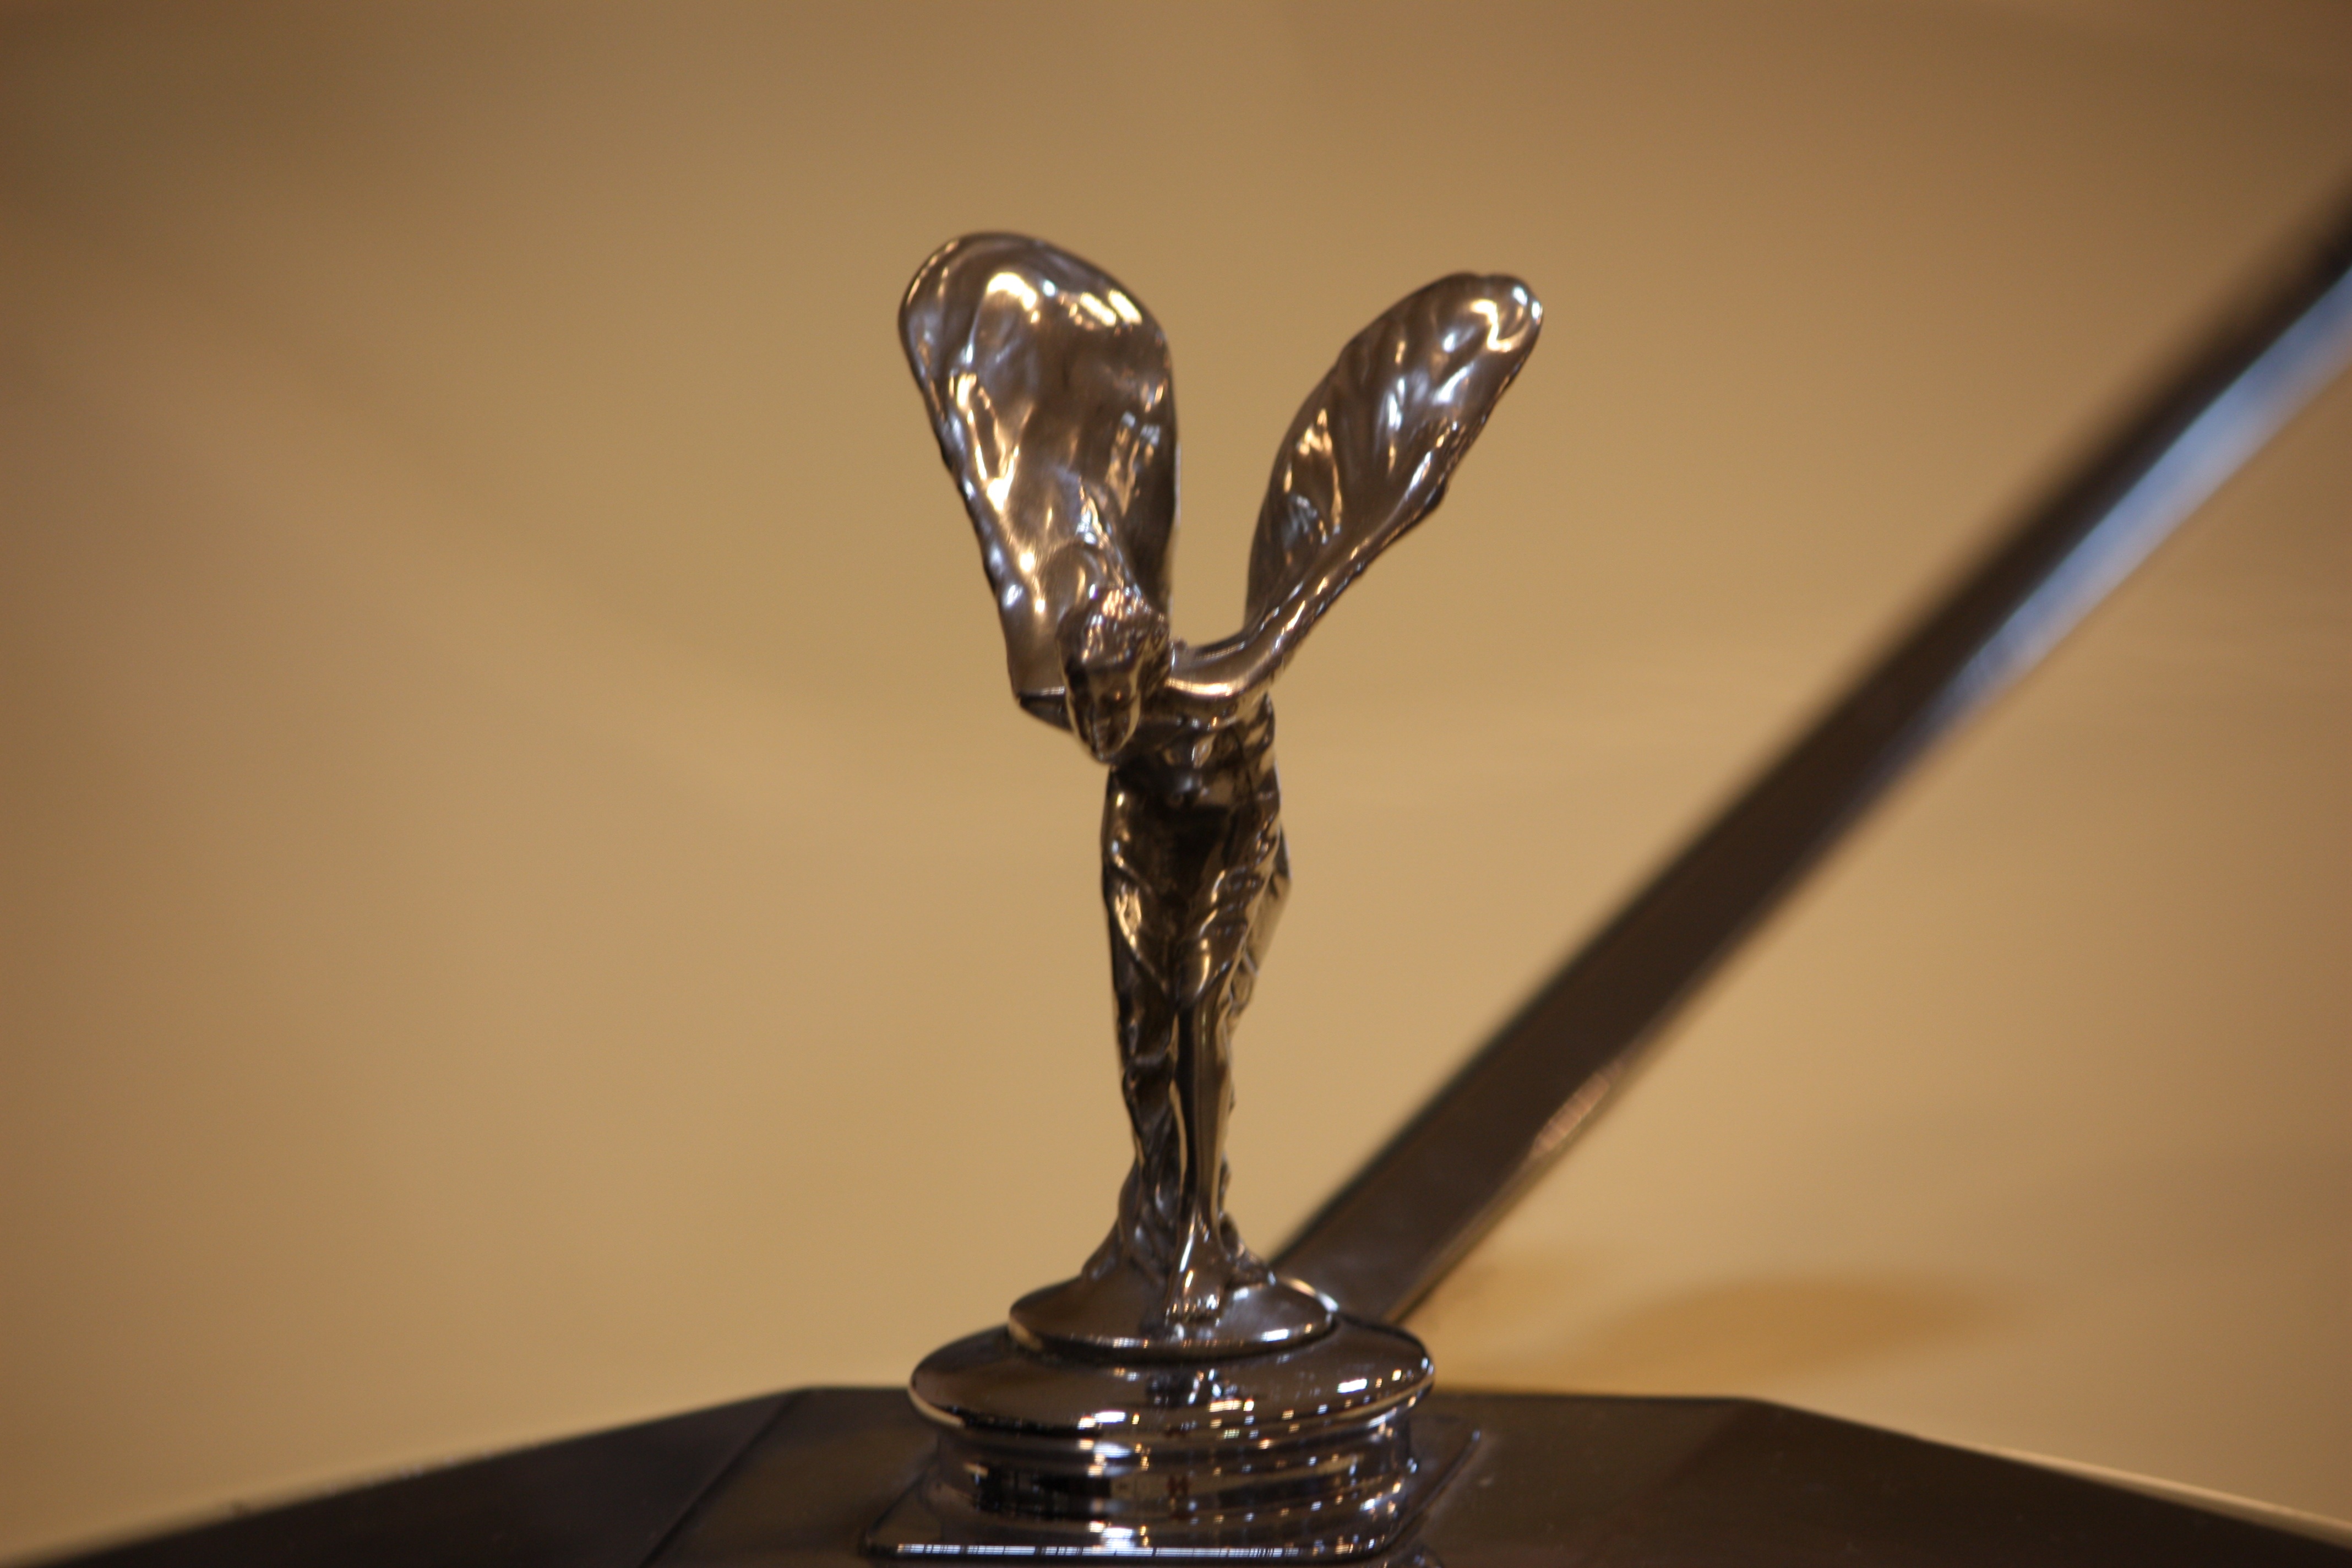
car, glass, lighting, material, sculpture, art, trophy, luxury cars, vehicle logo